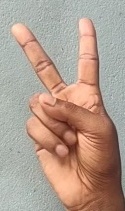
ASL sign: V